McGowan's Pass

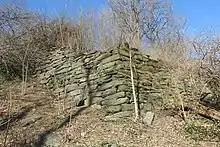
Retaining walls for Mt St Vincent

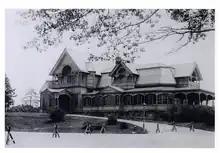
McGown's Pass Tavern, formerly Mount St. Vincent's Hotel, on East Drive near 104th Street in Central Park. Photo circa 1915.

From the 1860s to the 1880s, the Park Commission leased out the old school grounds as a sculpture museum and tavern, while the hill continued to be known as Mount St. Vincent's. When Central Park was being built, a lake called Harlem Meer was constructed from a natural waterway north of McGowan's Pass. A new section of East Drive was made to veer sharply to the west and south and again to the north, bypassing the Meer.